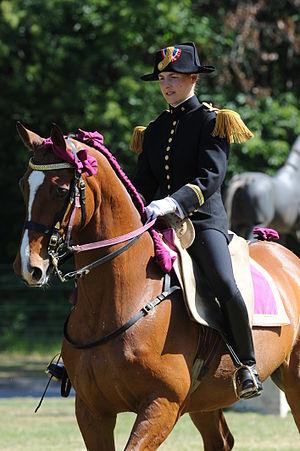
Pauline Basquin, femme écuyer du Cadre noir.
Un écuyer est, dans le domaine équestre, un cavalier chargé d'enseigner l'équitation classique et de dresser les chevaux de manège, mais aussi de transmettre son savoir à ses élèves. Les grands traités insistent sur sa maîtrise du cheval, dont il fait ressortir le brillant. Le titre est employé par exemple pour désigner les cavaliers du Cadre noir de Saumur, ou encore ceux de l'école espagnole d'équitation à Vienne. Par extension, l'écuyer est aussi un cavalier qui monte en spectacle équestre, en particulier en spectacle de cirque. L'Académie du spectacle équestre de Versailles forme des écuyers de spectacle équestre.